Lion Gate

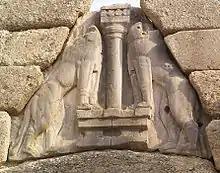
The confronting lionesses posing on both sides of a pillar above the lintel

The greater part of the cyclopean wall in Mycenae, including the gate, was built during the second extension of the citadel that occurred in the Late Helladic period IIIB (thirteenth century BC). At that time, the extended fortifications also enclosed inside the city wall Grave Circle A, a burial place for royal families during the sixteenth century BC. This grave circle was found east of this gate, where a peribolos wall also was built. After the expansion, Mycenae could be entered by two gates, a main entrance and a postern, while undoubtedly, the most extensive feature was the remodeling of the main entrance to the citadel, now known as the Lion Gate, in the northwestern side built circa 1250 BC.